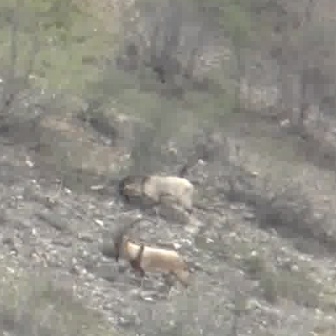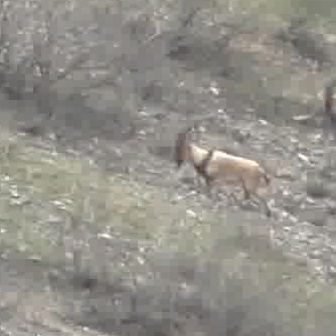
  Please identify the target specified by the bounding box [112,216,196,300] in the first image and locate it in the second image. Return the coordinates in [x_min,y_min,x_max,y_max] format.
Answer: [168,113,274,220]